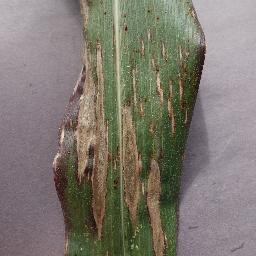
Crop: corn
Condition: (maize)_northern_blight